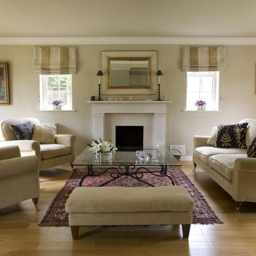
what i love about this room is how the furniture is facing each other instead of a television or just facing forward .